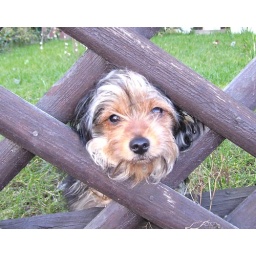
My dog at our old house in Germany